Pittsburgh Panthers wrestling

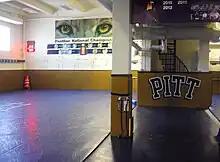
The wrestling room in Fitzgerald Field House

Between 1979 and 2013, Pitt's wrestling team was under the leadership of head coach Rande Stottlemyer, a three time All-American wrestler for Pitt in 1974, 1975, and 1978 and a five-time Coach of the Year (1986–87, 1989–90, 2007–08, 2009–10, 2011–12) in the Eastern Wrestling League, the wrestling conference Pitt competed in between 1976 and 2013. Under his direction, Pitt produced 56 EWL individual EWL champions, 33 All-Americans, and 3 individual National Champions including Pat Santoro, a back-to-back champion at 142 lbs, and the 2008 champion at 174 lbs, Keith Gavin. In 2010, Stottlemyer guided Pitt to a school record 17 dual meet wins and an overall 17-1-1 record en route to the team capturing the Panthers' first-ever EWL dual-meet championship. In 2011 and 2012, Pitt repeated as dual meet champions with 6-0 EWL records in each season. Pitt went on to win its first EWL tournament team title in 2011 and repeated as EWL tournament champions in 2012 and 2013, Pitt's final year in the conference and Stottlemyer's final season as head coach. Following the 2012–13 season, Stottlemyer retired after 34 years as Pitt's all-time winningest wrestling coach with a record of 304-230-12.